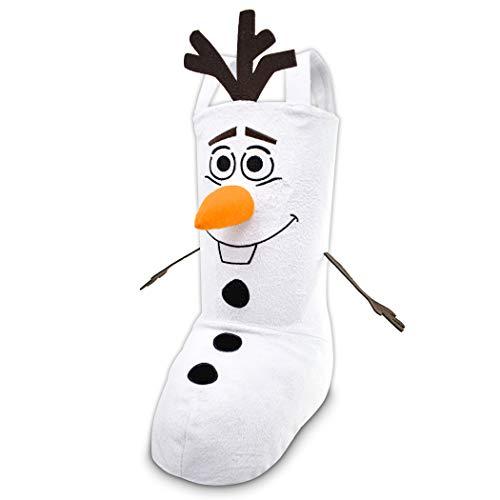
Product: Frozen Standing Stocking Olaf The Snowman
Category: Toys & Games | Stuffed Animals & Plush Toys
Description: Soft plush fabric.
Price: $24.99
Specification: ProductDimensions:10x6x13.5inches|ItemWeight:15.2ounces|ShippingWeight:15.2ounces(Viewshippingratesandpolicies)|ASIN:B07XTYG4F4|Itemmodelnumber:FZ00342|Manufacturerrecommendedage:3yearsandup